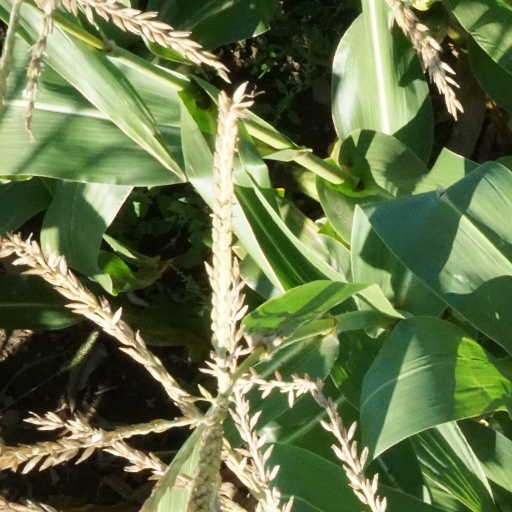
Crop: maize; corn